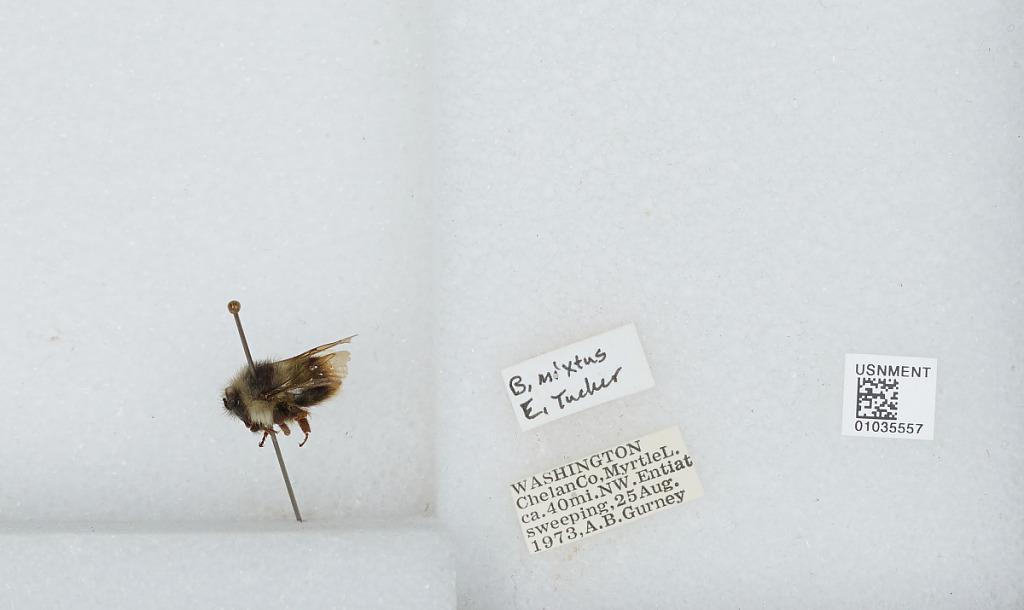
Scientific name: Bombus (Pyrobombus) mixtus Cresson
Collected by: Gurney
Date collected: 1973-8-25
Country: United States
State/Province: Washington
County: Chelan
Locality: Lake Myrtle, 40 miles northwest of Entiat
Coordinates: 48.0556, -120.702